Solomon Kane (film)

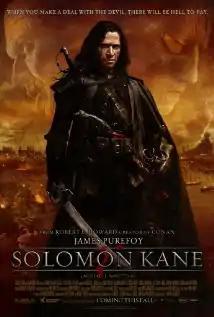
Theatrical release poster

Solomon Kane is a 2009 sword and sorcery film based on the pulp magazine character of the same name created in 1928 by Robert E. Howard. Written and directed by M. J. Bassett, the film stars James Purefoy in the title role. Despite obtaining the rights in 1997, filming did not begin until January 2008.